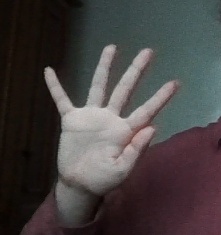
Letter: sheen